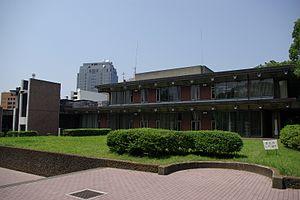
Chiba est la capitale de la préfecture de Chiba, sur l'île de Honshū, au Japon.
Masato Otaka est un architecte japonais. et décédé en 2010. Il est connu pour avoir conçu le Musée d'art préfectoral de Fukushima.